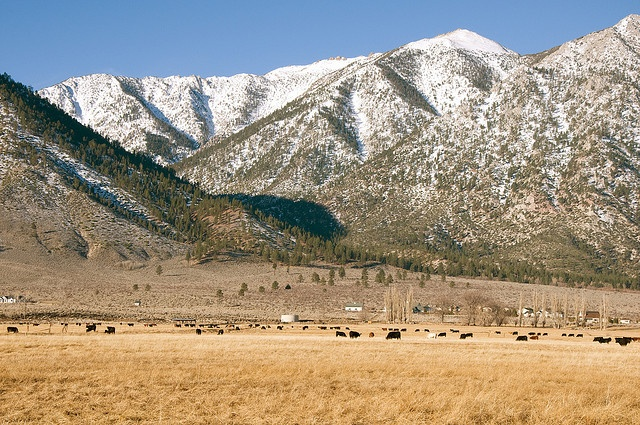
Prairie with snow capped mountains and some houses and cows
A meadow at the foot of snow-capped mountains
Cow in a field in front of snow covered mountains.
A mountain range in the background with snow on it and cattle grazing in the foreground.
A view of cattle with mountains in the background